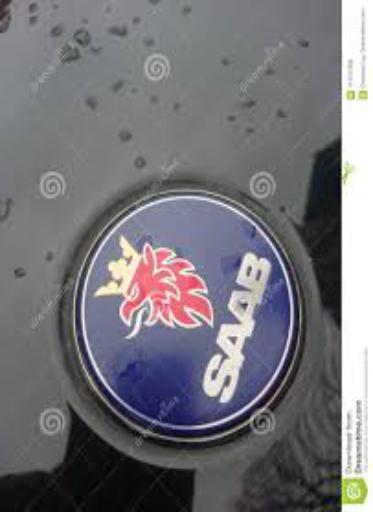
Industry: Transportation